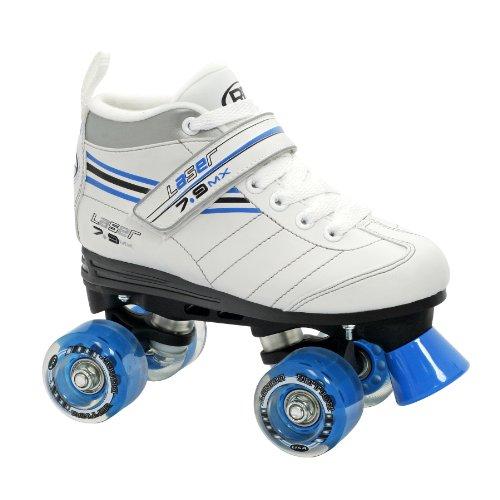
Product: Roller Derby Girl's Laser Speed Quad Skate
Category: Sports & Outdoors | Outdoor Recreation | Skates, Skateboards & Scooters | Inline & Roller Skating | Roller Skates | Speed Skates
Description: Wheels: 54mm Clear Urethane with Pro Core.
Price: $17.87 - $71.99
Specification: Product Dimensions:         18 x 14 x 6 inches ; 4 pounds    |Shipping Weight: 1 pounds (View shipping rates and policies)|Domestic Shipping: Item can be shipped within U.S.|International Shipping: This item is not eligible for international shipping.  Learn More|ASIN: B003JXNHUK|Item model number: U319-Girls|    #21    in Speed Roller Skates